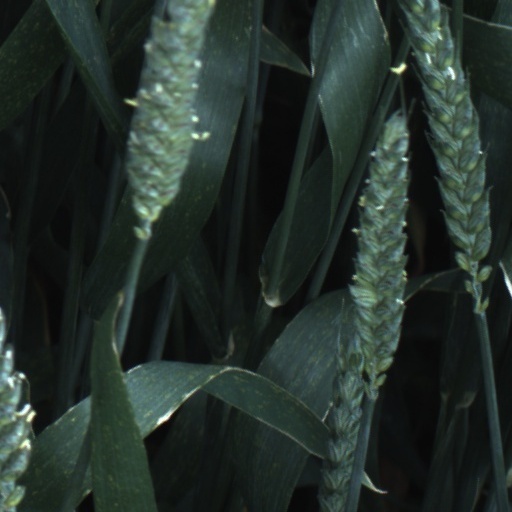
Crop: wheat